St Augustine's College, Sydney

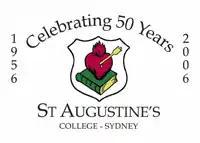
New school emblem incorporating 50th year celebration

2006 was the 50th year "Golden Jubilee" of the school's operation. All students of the school in 2006 were given a "Jubilee Medallion" to commemorate this occasion. Also, the official school Jubilee tie (to be worn only throughout 2006) was created to celebrate this anniversary. The 50 Year Jubilee Tie is gold with green and red stripes as opposed to the older tie, which was green with gold and red stripes. There was also the creation of a new occasional school emblem/logo (only to be used during the Jubilee year of 2006) which displays this celebration.